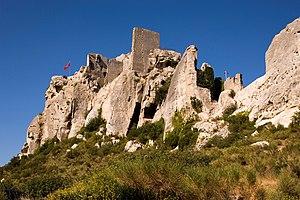
Maussane-les-Alpilles est une commune française, située dans le département des Bouches-du-Rhône en région Provence-Alpes-Côte d'Azur. Elle se situe sur le piémont sud du massif des Alpilles.
Cet article recense les monuments historiques des Baux-de-Provence, en France.
Les guerres baussenques conservent dans la mémoire provençale une place importante : elles sont le souvenir « idéalisé » de la résistance des Provençaux et d'une de ses plus illustres familles, la maison des Baux, à l’« occupant » catalan. Sur le plan politique, elles contribuent, par le succès de la maison de Barcelone, à l'établissement de la deuxième dynastie des comtes de Provence.
Hugues II des Baux, fils de Raymond Iᵉʳ des Baux, fut seigneur des Baux-de-Provence de 1150 à 1170.